July–August 2022 United States floods

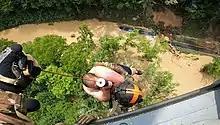
An airlift during the flood in Kentucky.

On the morning of July 31, a third moderate risk outlook for excessive rainfall was issued by the WPC over portions of Eastern Kentucky, with more flooding occurring that night over the same areas as four days earlier.